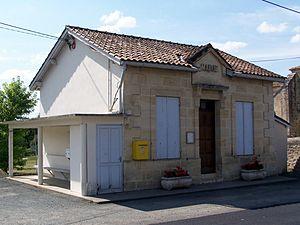
Mairie de Saint-Antoine-du-Queyret (Gironde, France)
Saint-Antoine-du-Queyret est une commune du Sud-Ouest de la France, située dans le département de la Gironde.